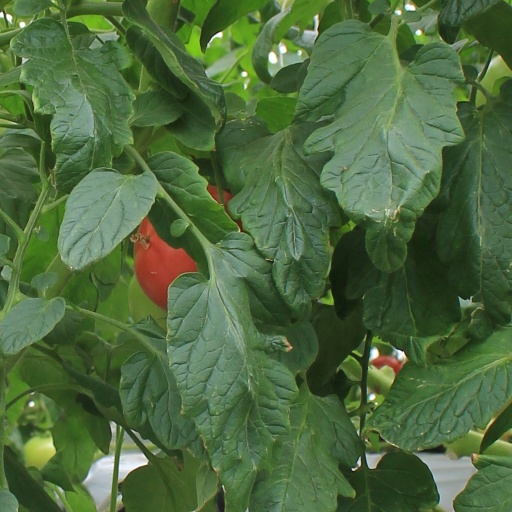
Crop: tomato